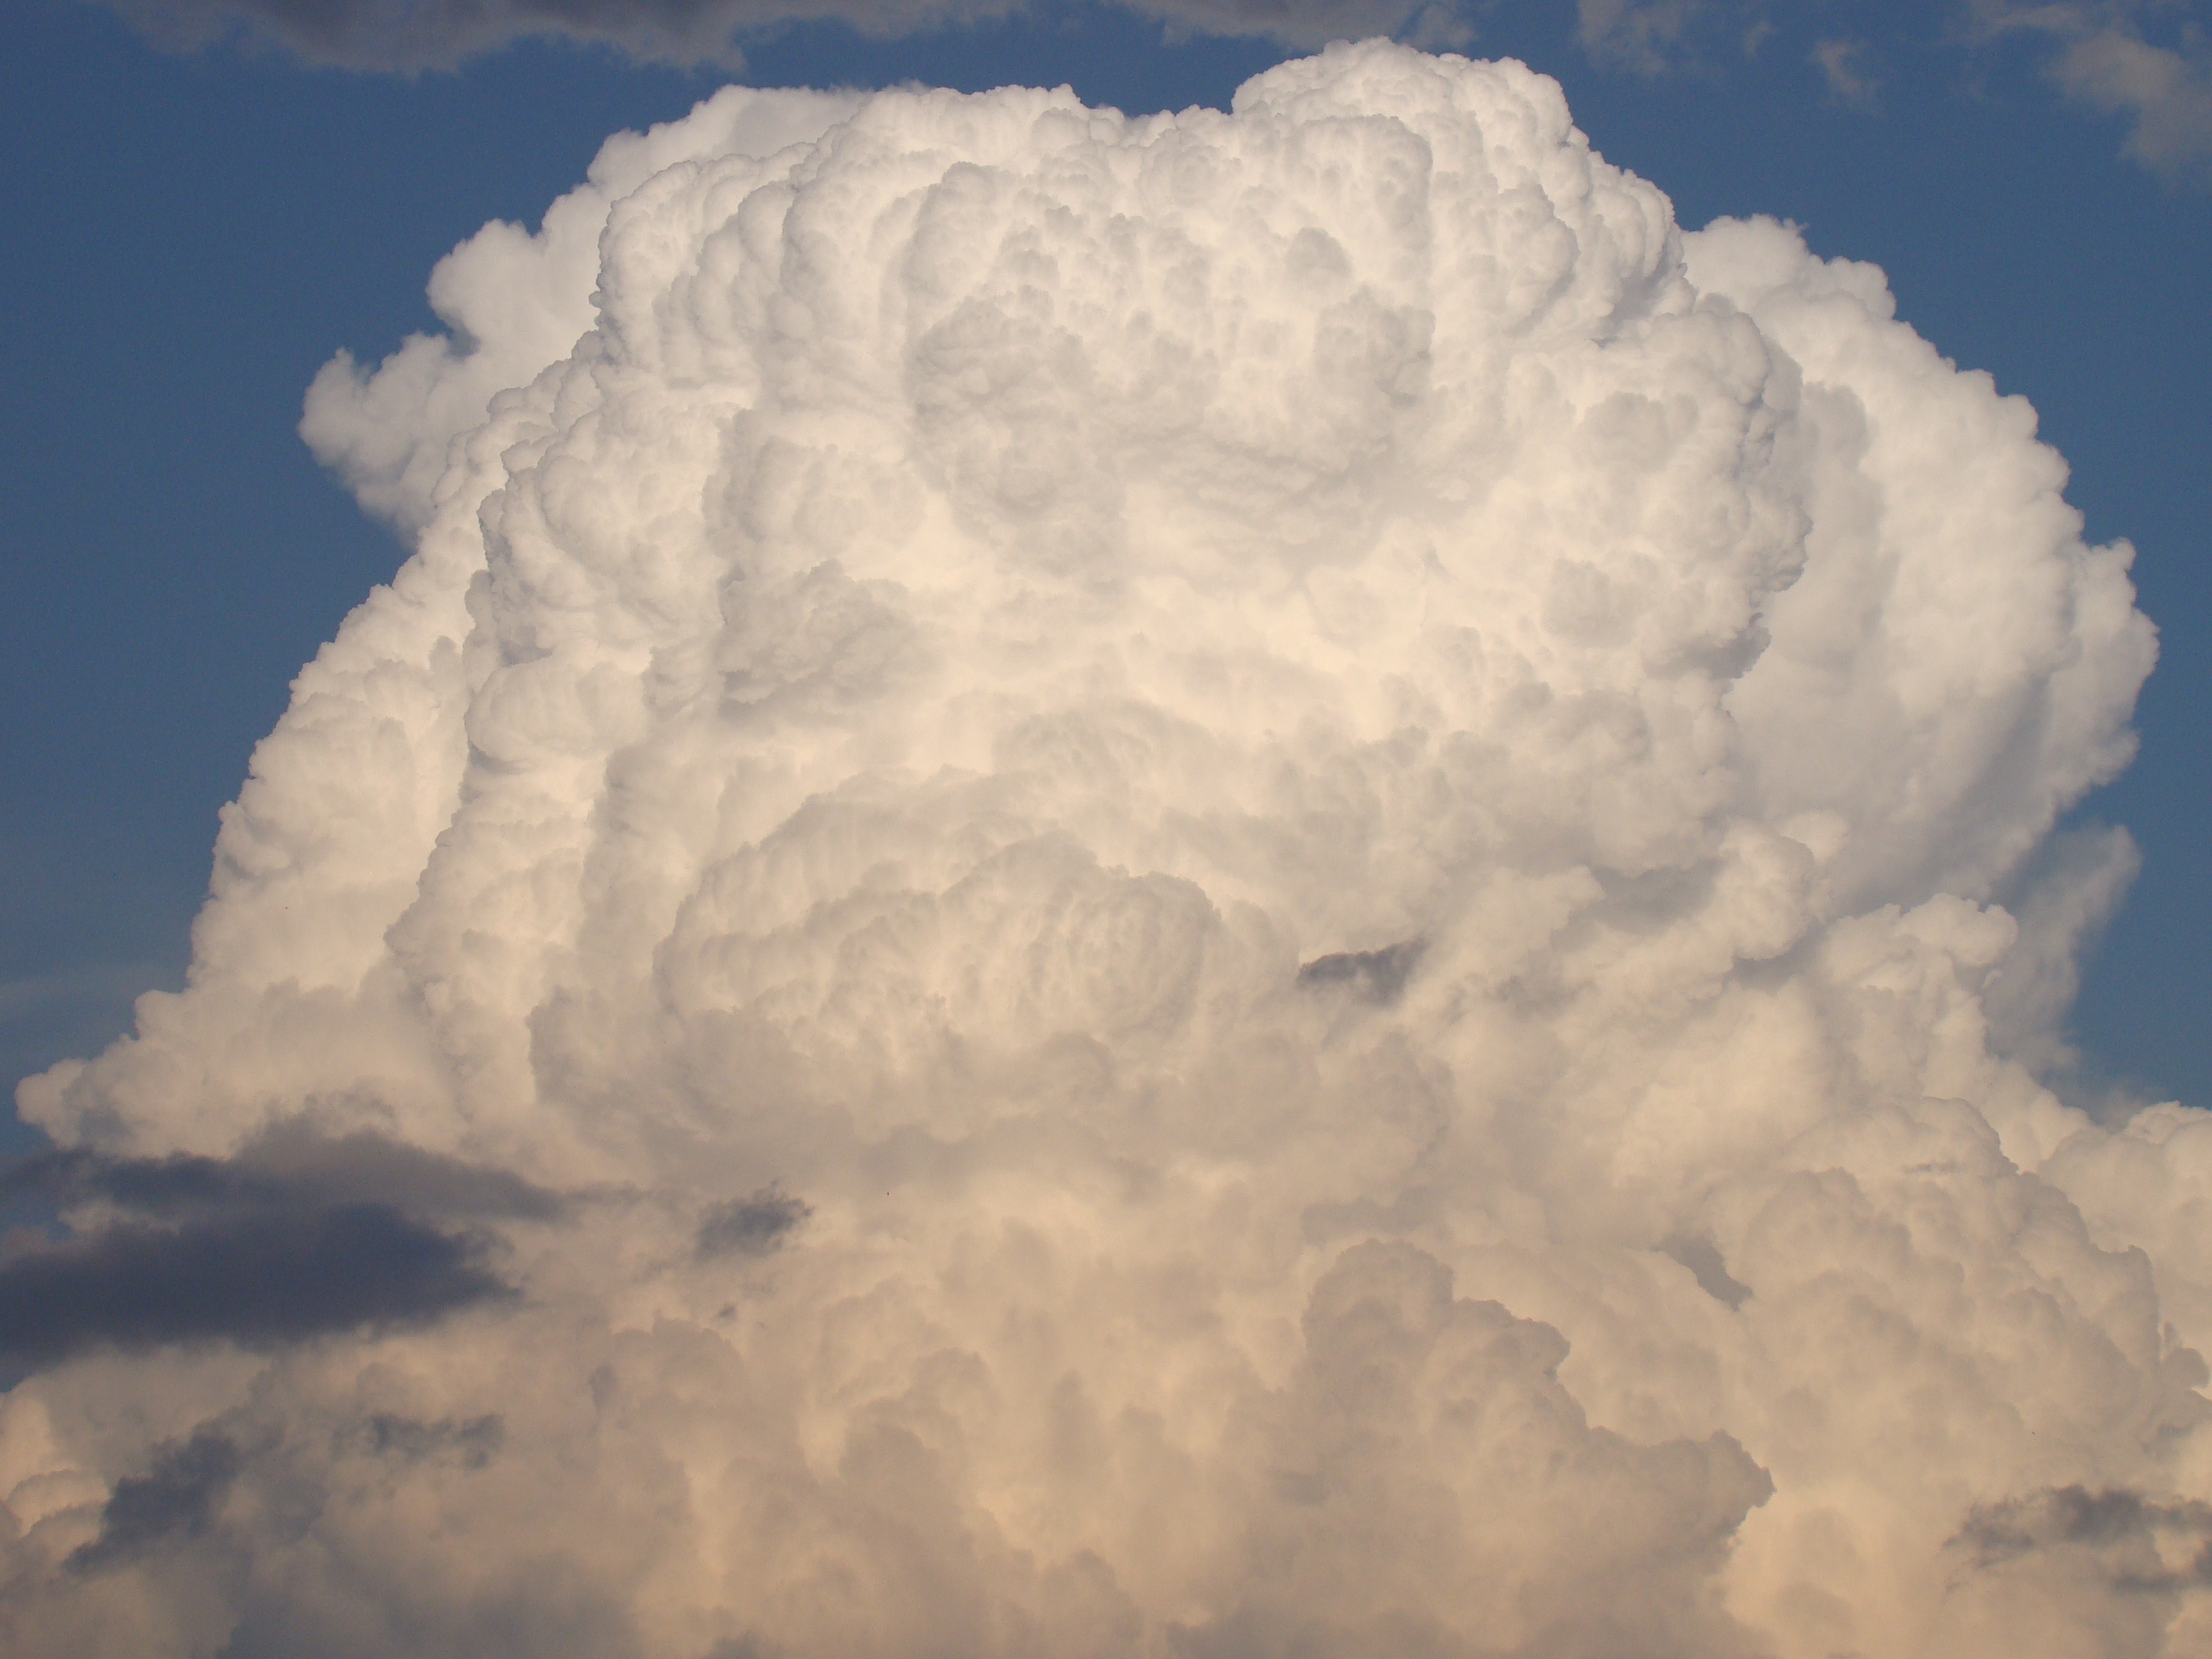
cloud, sky, white, atmosphere, daytime, weather, cumulus, clouds, stormy, meteorological phenomenon, atmosphere of earth, lightning cloud